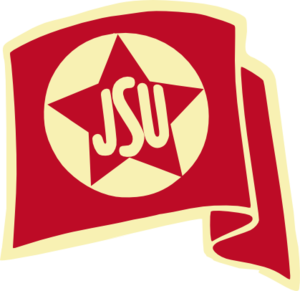
Les Jeunesses socialistes unifiées sont un mouvement politique de la jeunesse, fondé en mars 1936, après la fusion de l'Union des jeunesses communistes de l'Espagne du Parti communiste d'Espagne avec les Jeunesses socialistes du PSOE. À la fin de la Guerre d'Espagne, la plupart de ses cadres se sont exilés et ceux qui sont restés ont été soumis à la répression franquiste.